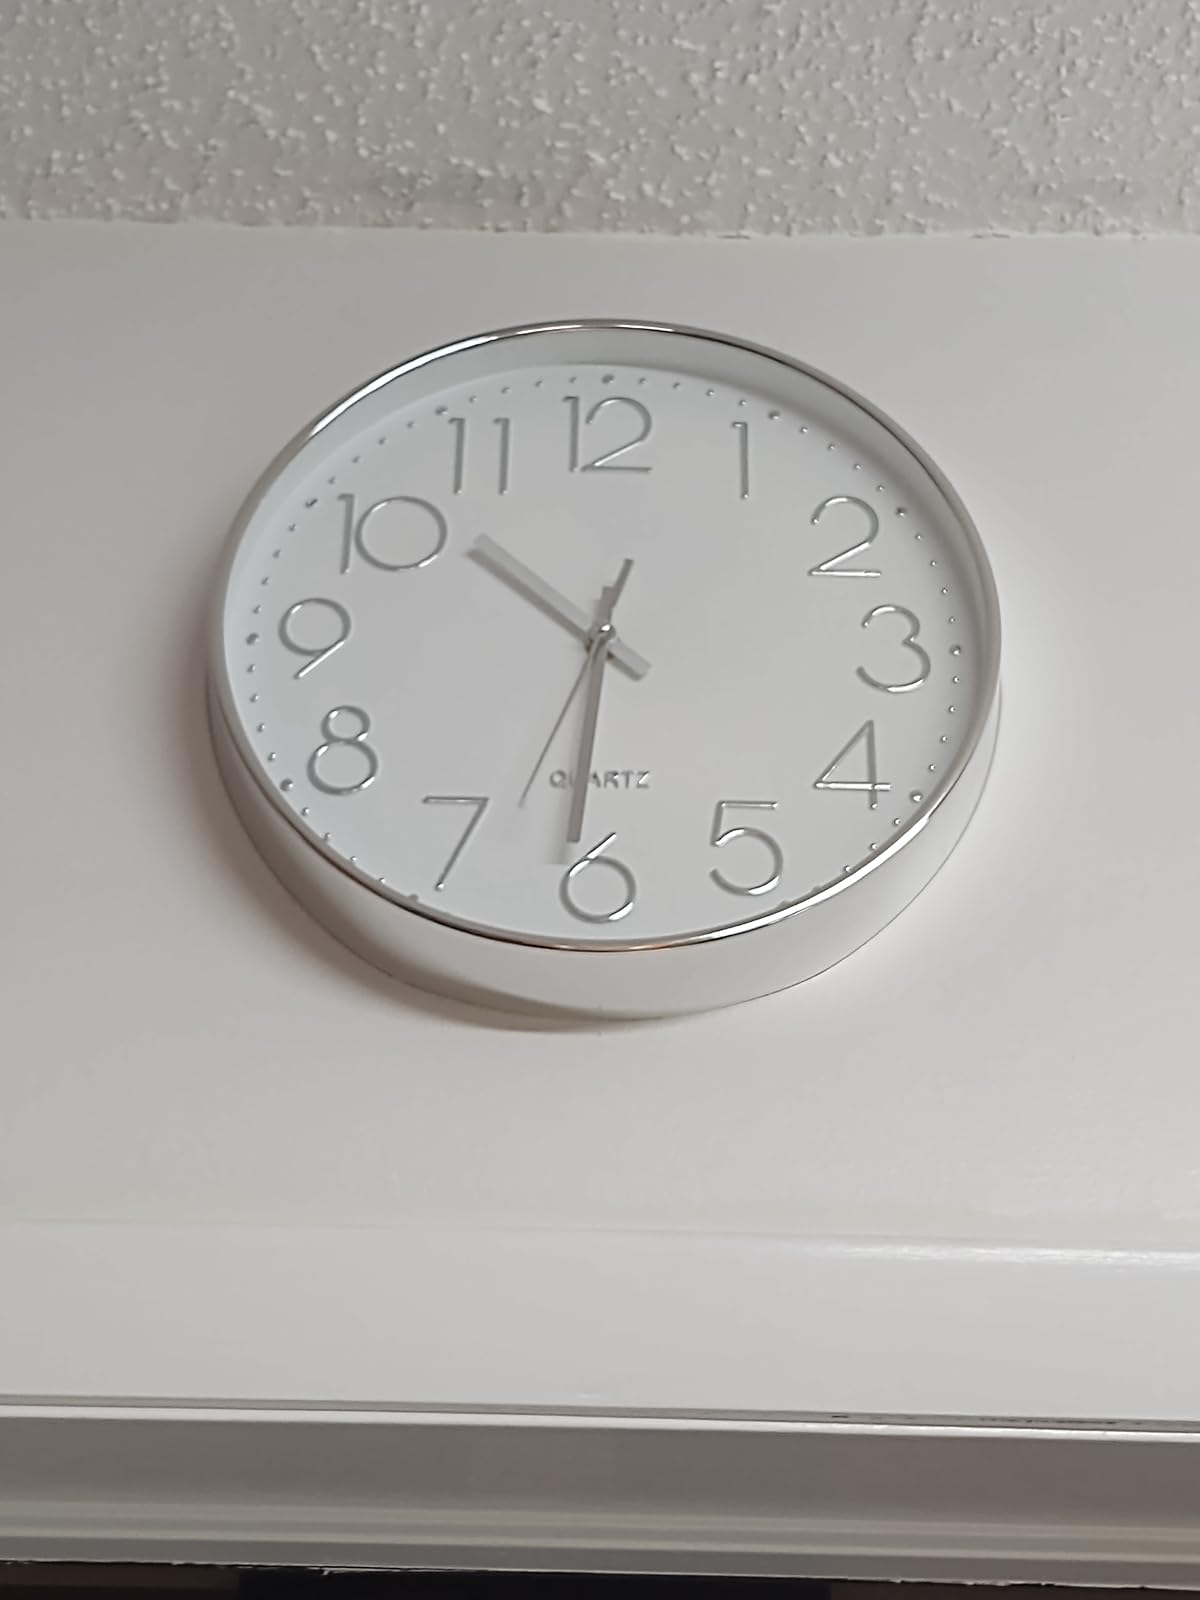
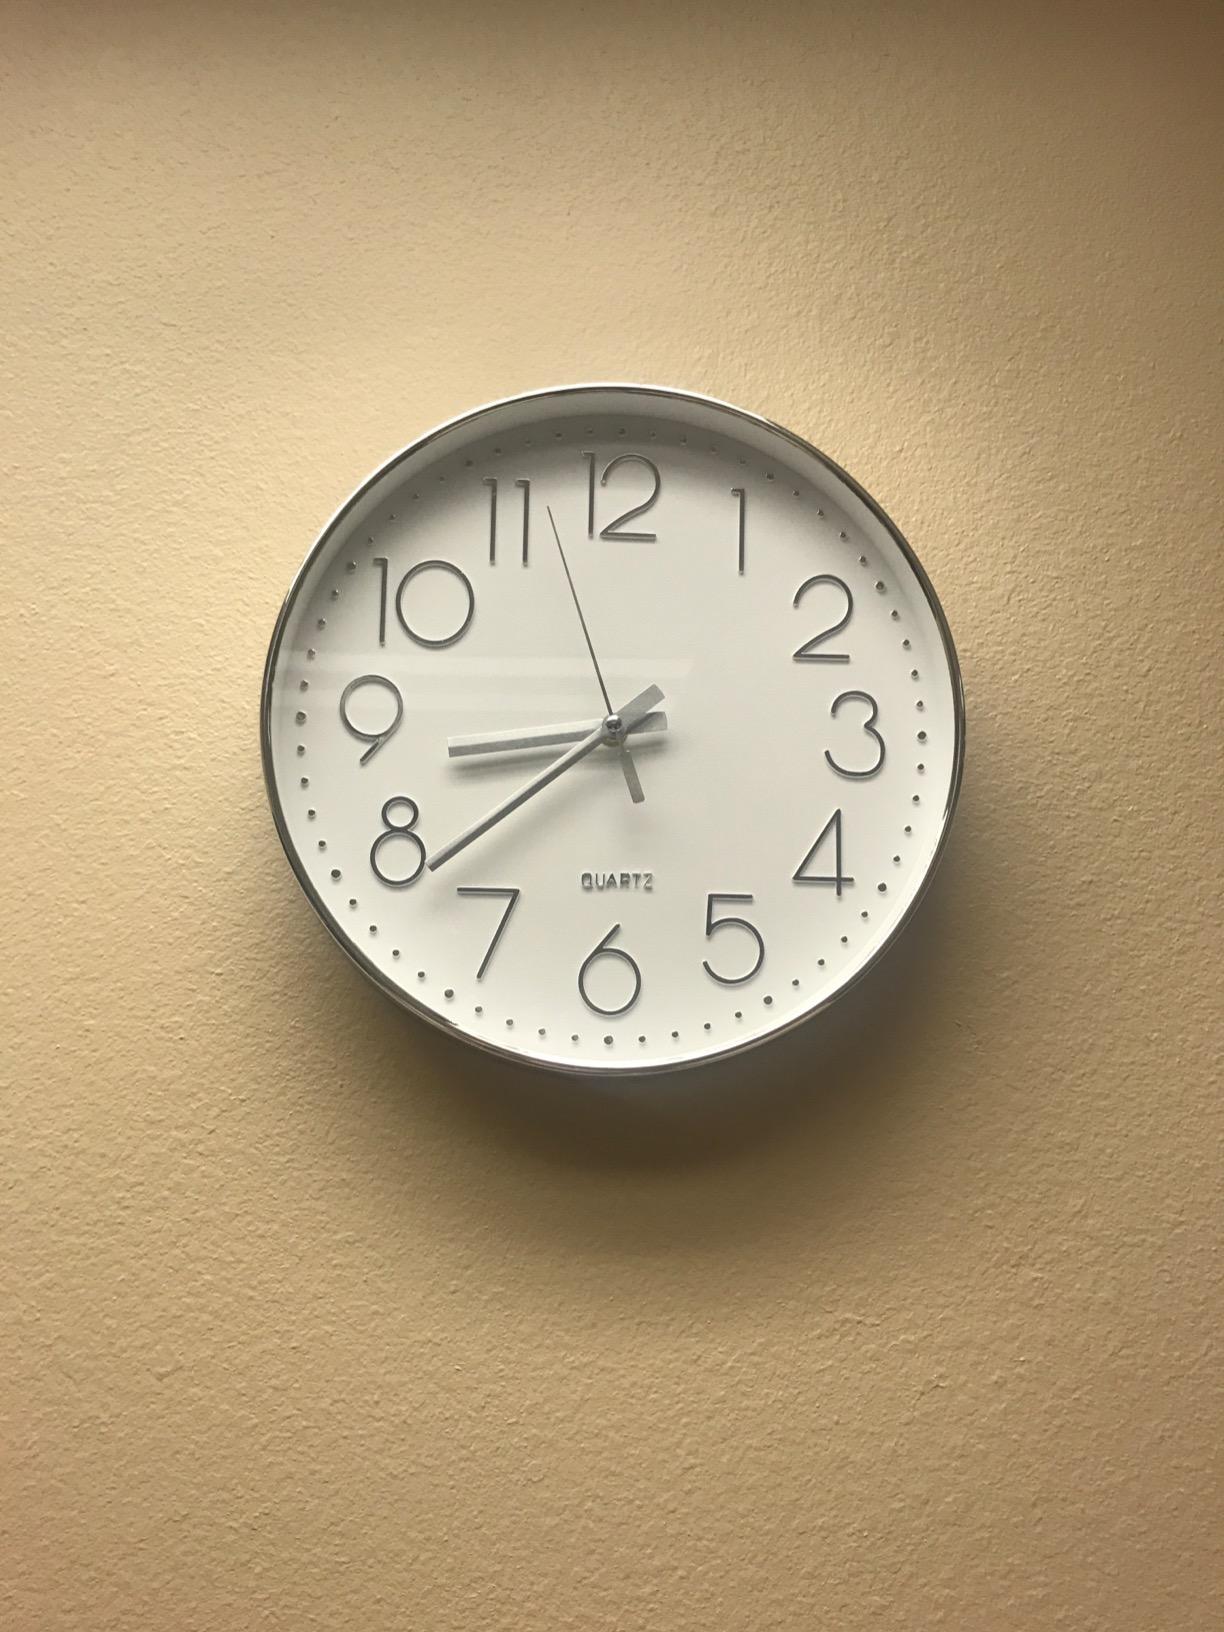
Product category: clock
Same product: yes